Sky position (RA, Dec in degrees): 165.809, 1.703
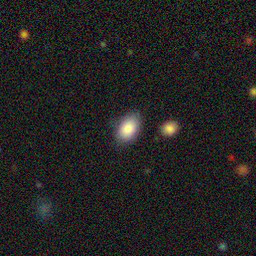
Galaxy morphology: In-between Round Smooth Galaxies